And Be a Villain

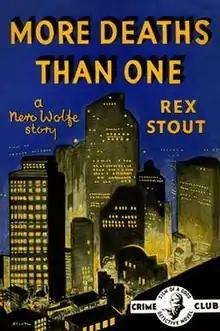
Collins Crime Club released the British first edition of "More Deaths Than One" ("And Be a Villain") on February 21, 1949, with a dustjacket design by Leslie Stead

Cyril Orchard, the publisher of the weekly horse racing sheet "Track Almanac," is poisoned with cyanide during a live soft drink commercial on a popular radio talk show. A media sensation, the case attracts the attention of Nero Wolfe, who is facing a crippling income tax bill, and Archie Goodwin is dispatched to convince the producers and sponsors to hire Wolfe to investigate the crime. The police have identified several suspects, including the show's host Madeline Fraser; her business manager, friend and former sister-in-law Deborah Koppel; her on-air side-kick Bill Meadows; Tully Strong and Nathan Straub, representatives of the show's sponsors; script-writer Elinor Vance; Nancylee Shepherd, the head of Fraser's fan-club; and F.O. Savarese, an assistant professor of mathematics and the show's other guest.